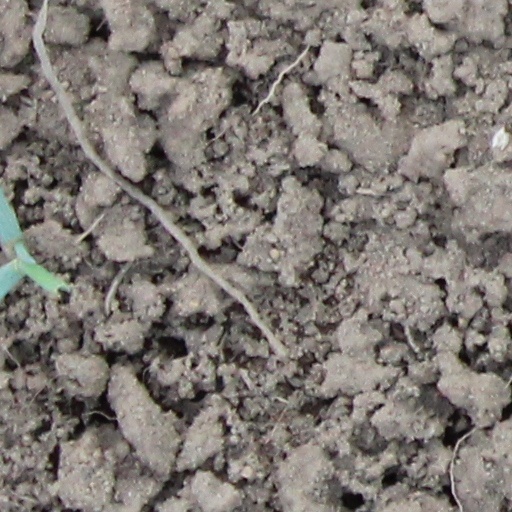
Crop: wheat